Doug Sahm

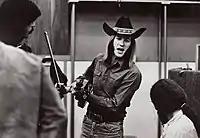
Sahm recording for Atlantic Records in 1972

Sahm left California in 1971 and returned to San Antonio. He released an album entitled "The Return of Doug Saldaña" with the Sir Douglas Quintet; Chicano musicians in San Antonio had given him the nickname "Saldaña". A cover of "Wasted Days and Wasted Nights" on the album helped to reignite the career of its original singer, Freddy Fender. The same year, "Rolling Stone" featured Sahm on its cover again and ran his interview with Chet Flippo.